Franklin's lost expedition

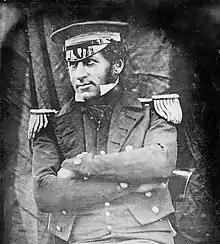
Lieutenant Graham Gore, who alongside Charles Frederick Des Voeux signed and deposited the Victory Point Note in May 1847

The Victory Point note was found eleven years later in May 1859 by William Hobson (lieutenant on the McClintock Arctic expedition) placed in a cairn on the north-western coast of King William Island. It consists of two parts written on a pre-printed Admiralty form. The first part was written after the first overwintering in 1847 and the second part was added one year later. From the second part it can be inferred that the document was first deposited in a different cairn previously erected by James Clark Ross in 1830 during – at a location Ross named "Victory Point".